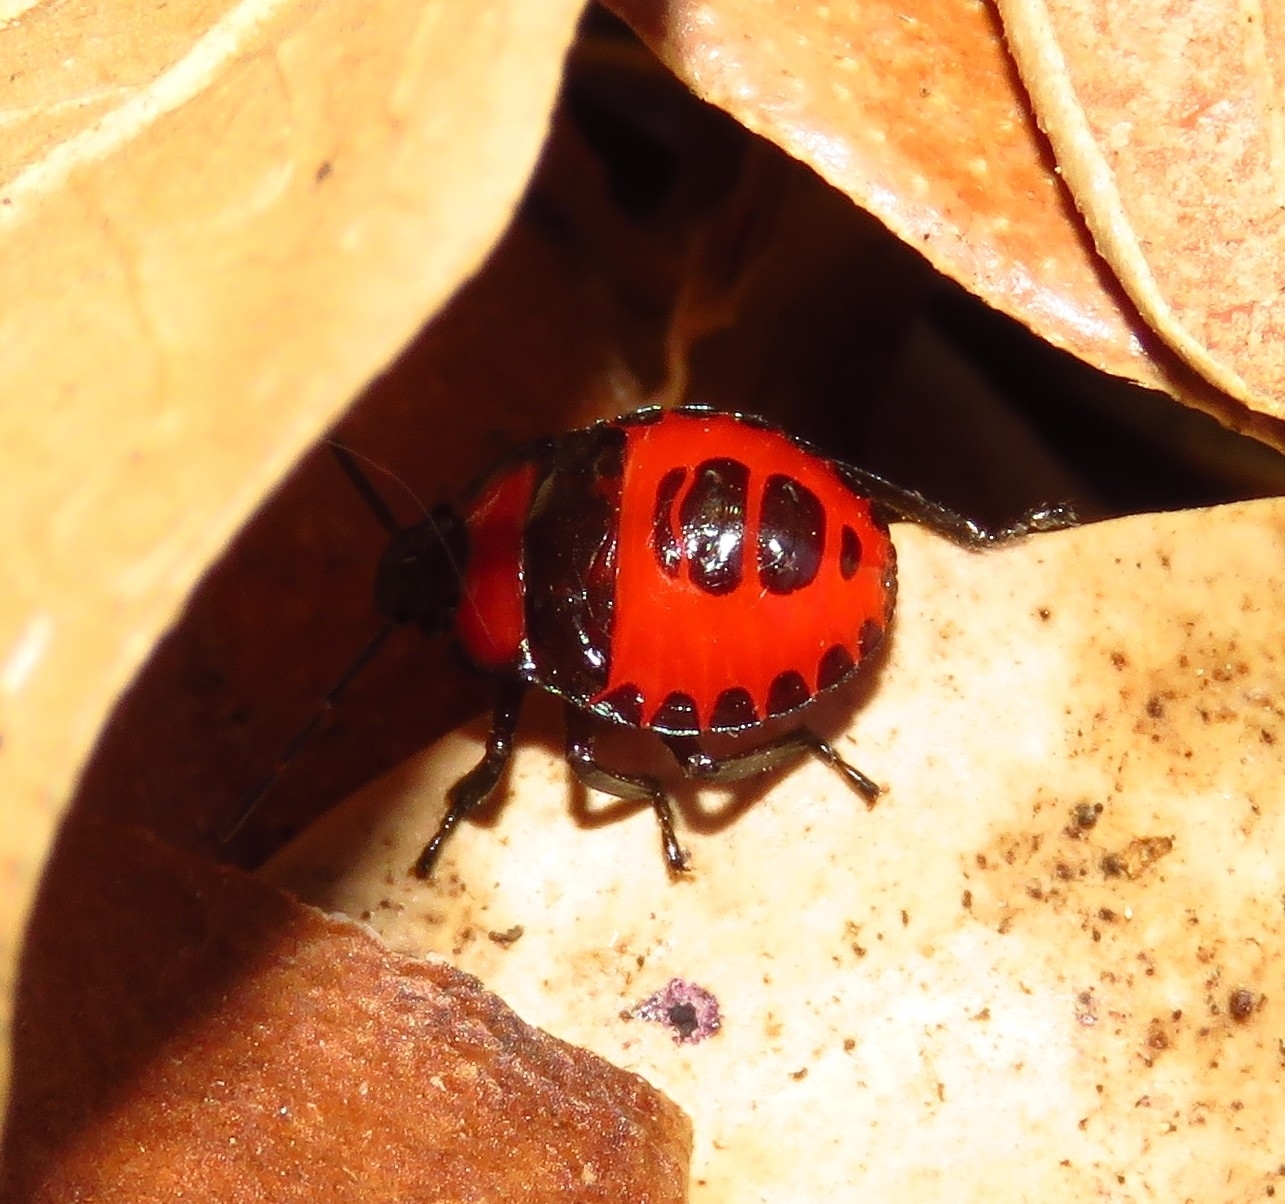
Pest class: stink_bug